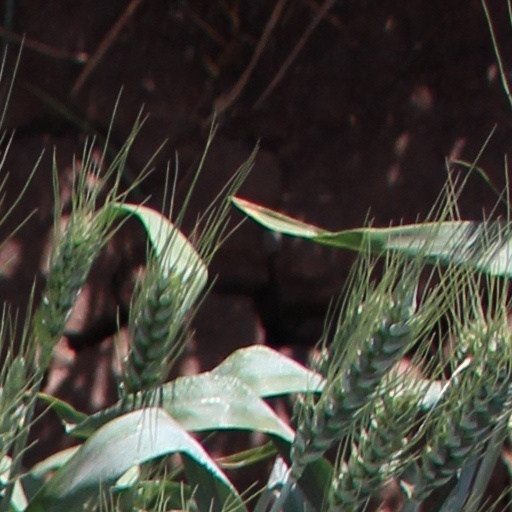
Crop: wheat